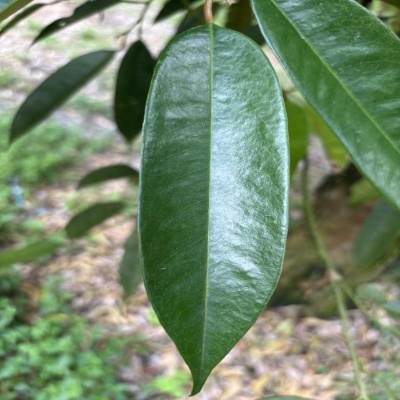
Label: Leaf_Healthy